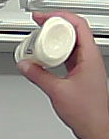
Product: heinz_mayo